Friends of Abe

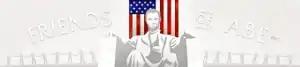

The Friends of Abe, Inc. (FOA) was a support and networking group for politically conservative members of the film industry in Hollywood. The organization was formed in 2004 by actor Gary Sinise.